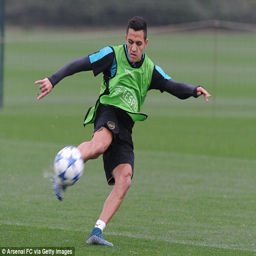
football player hits a shot during training as football team prepare to face football team on wednesday night